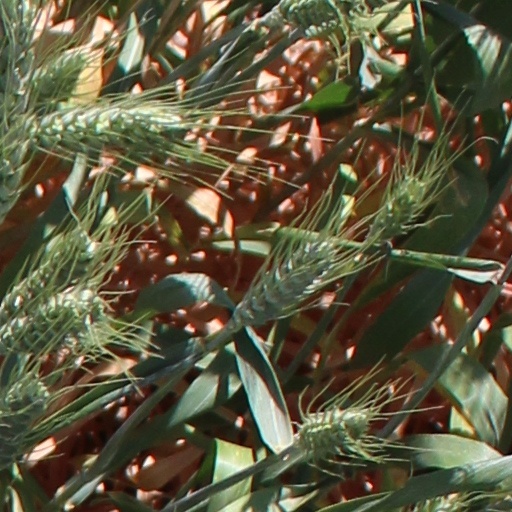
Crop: wheat